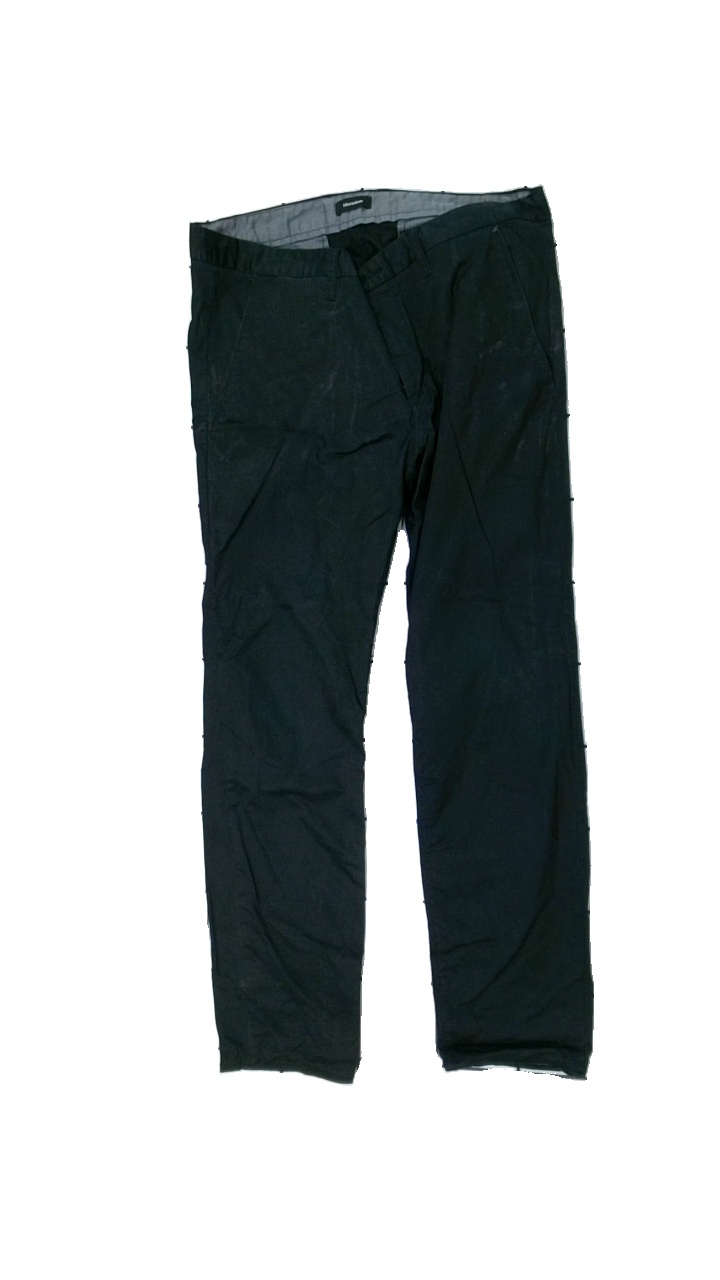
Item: Trousers (Ladies)
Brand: Matinique
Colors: Black
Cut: Regular
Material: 100% cotton
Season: All
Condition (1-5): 3
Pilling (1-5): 4
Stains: Major
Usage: Export
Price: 50-100